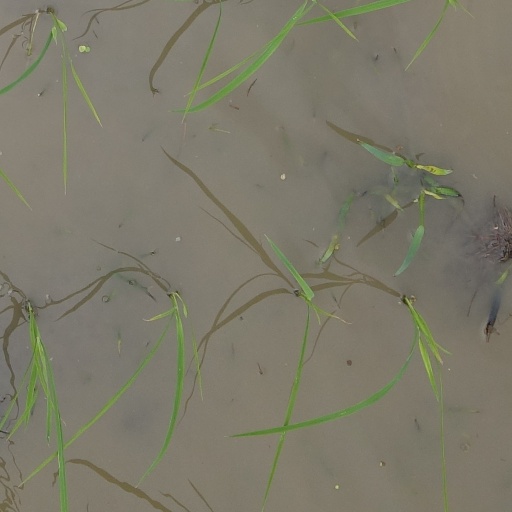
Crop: rice